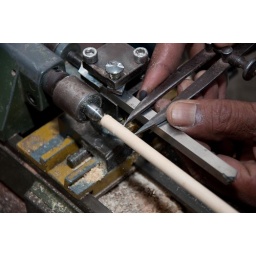
This was taken of a small lathe used in a model ship building workshop in Mauritius